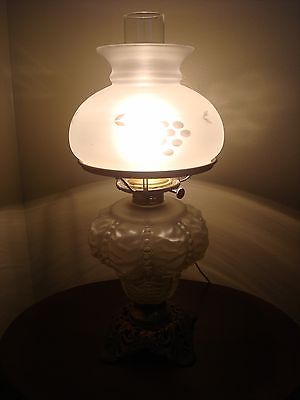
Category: table